MAN TG-range

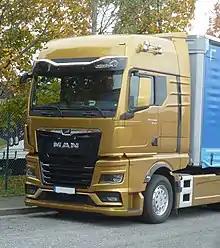
MAN TGX 18.640 version 2020

On 10 February 2020, the second generation range was unveiled to the public at the event in Bilbao, Spain. The range comprises the same four models carried over from the first generation, however with all new styling. It also introduces a new fully-digital instrument cluster for the first time in a MAN vehicle. While this generation keeps the basic cab and frame structure identical, the styling has been fully updated with a new look. The new TGX's cab also sits 10 cm higher on the frame for additional comfort, and the largest cab no longer has a special large windshield. The range also introduced improved aerodynamics, more fuel efficient engines and a more ergonomic experience for drivers.